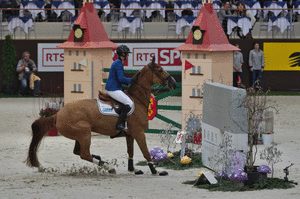
Flora de Mariposa est une jument de saut d'obstacles alezane inscrite au stud-book BWP, née le 26 avril 2005 en Belgique, à l'élevage de Herman de Brabander. Elle obtient de très bons résultats dès ses jeunes années, de 4 à 7 ans, sous la selle du cavalier belge Kurt De Clercq. La Française Geneviève Mégret, propriétaire du haras de Clarbec en pays d'Auge, en fait l'acquisition fin 2012 et la confie à la cavalière rouennaise Pénélope Leprévost, qui la mène au plus haut niveau. Flora de Mariposa est la révélation française de l'année 2014, malgré son jeune âge, grâce à ses performances pendant les Jeux équestres mondiaux. En 2015, elle décroche deux Grands Prix et réalise la meilleure saison des chevaux français d'obstacle, ce qui lui vaut d'être élue « cheval de l'année ». Sélectionnée pour les Jeux olympiques de Rio en 2016, elle décroche une médaille d'or par équipes. Blessée en 2017, elle échoit à une autre cavalière, Félicie Bertrand, fin 2018. Elle décède malheureusement d’une endotoxemie foudroyante à l’âge de 15 ans le 30 juillet 2020.